Académie Julian

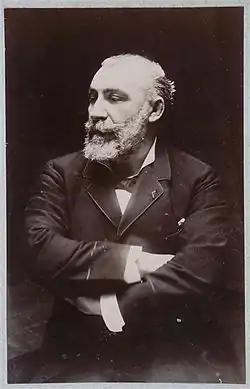
Rodolphe Julian (1839–1907), founder of the Académie Julian

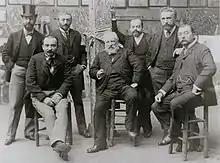
Teachers at Académie Julian

Rodolphe Julian established the Académie Julian in 1868 at the Passage des Panoramas, as a private studio school for art students.